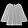
Label: Shirt